Robert Fischer (unionist)

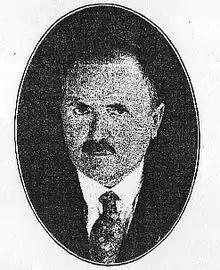

After an elementary education he completed an apprenticeship as metal processor and pursued this trade until 1906.